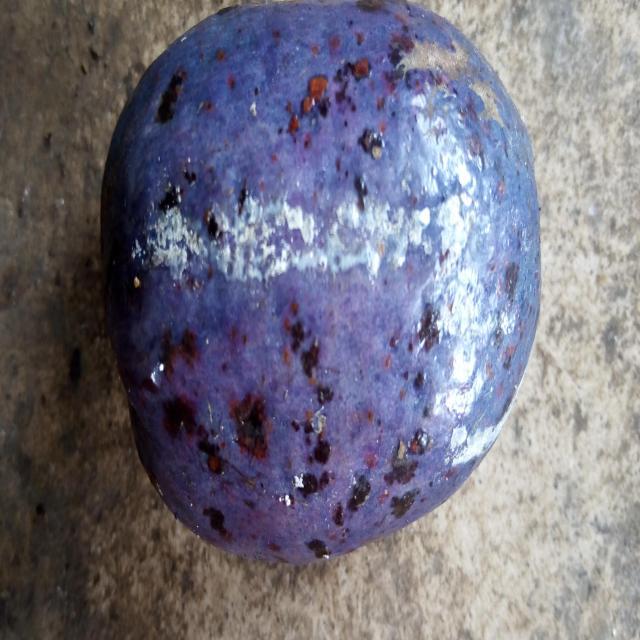
Plum grade: spotted